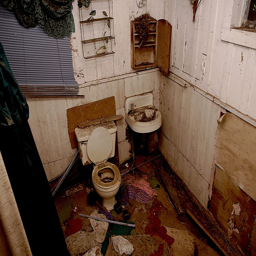
The filthy bathroom appears to be falling apart.
A disgusting bathroom covered in dirt and falling apart.
A demolished bathroom  with dirty toilet and sink
dilapidated, dirty bathroom with mold and water damage
A disgusting rotten bathroom with a soiled toilet and sink.